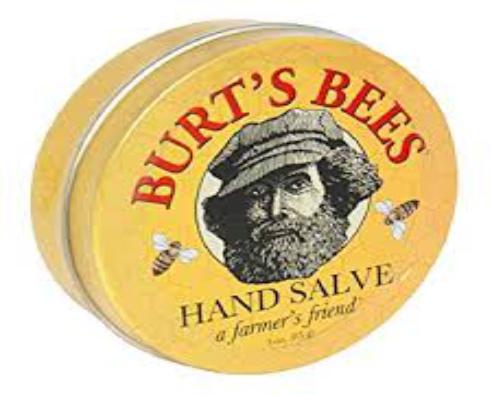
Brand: Burt's Bees
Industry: Necessities